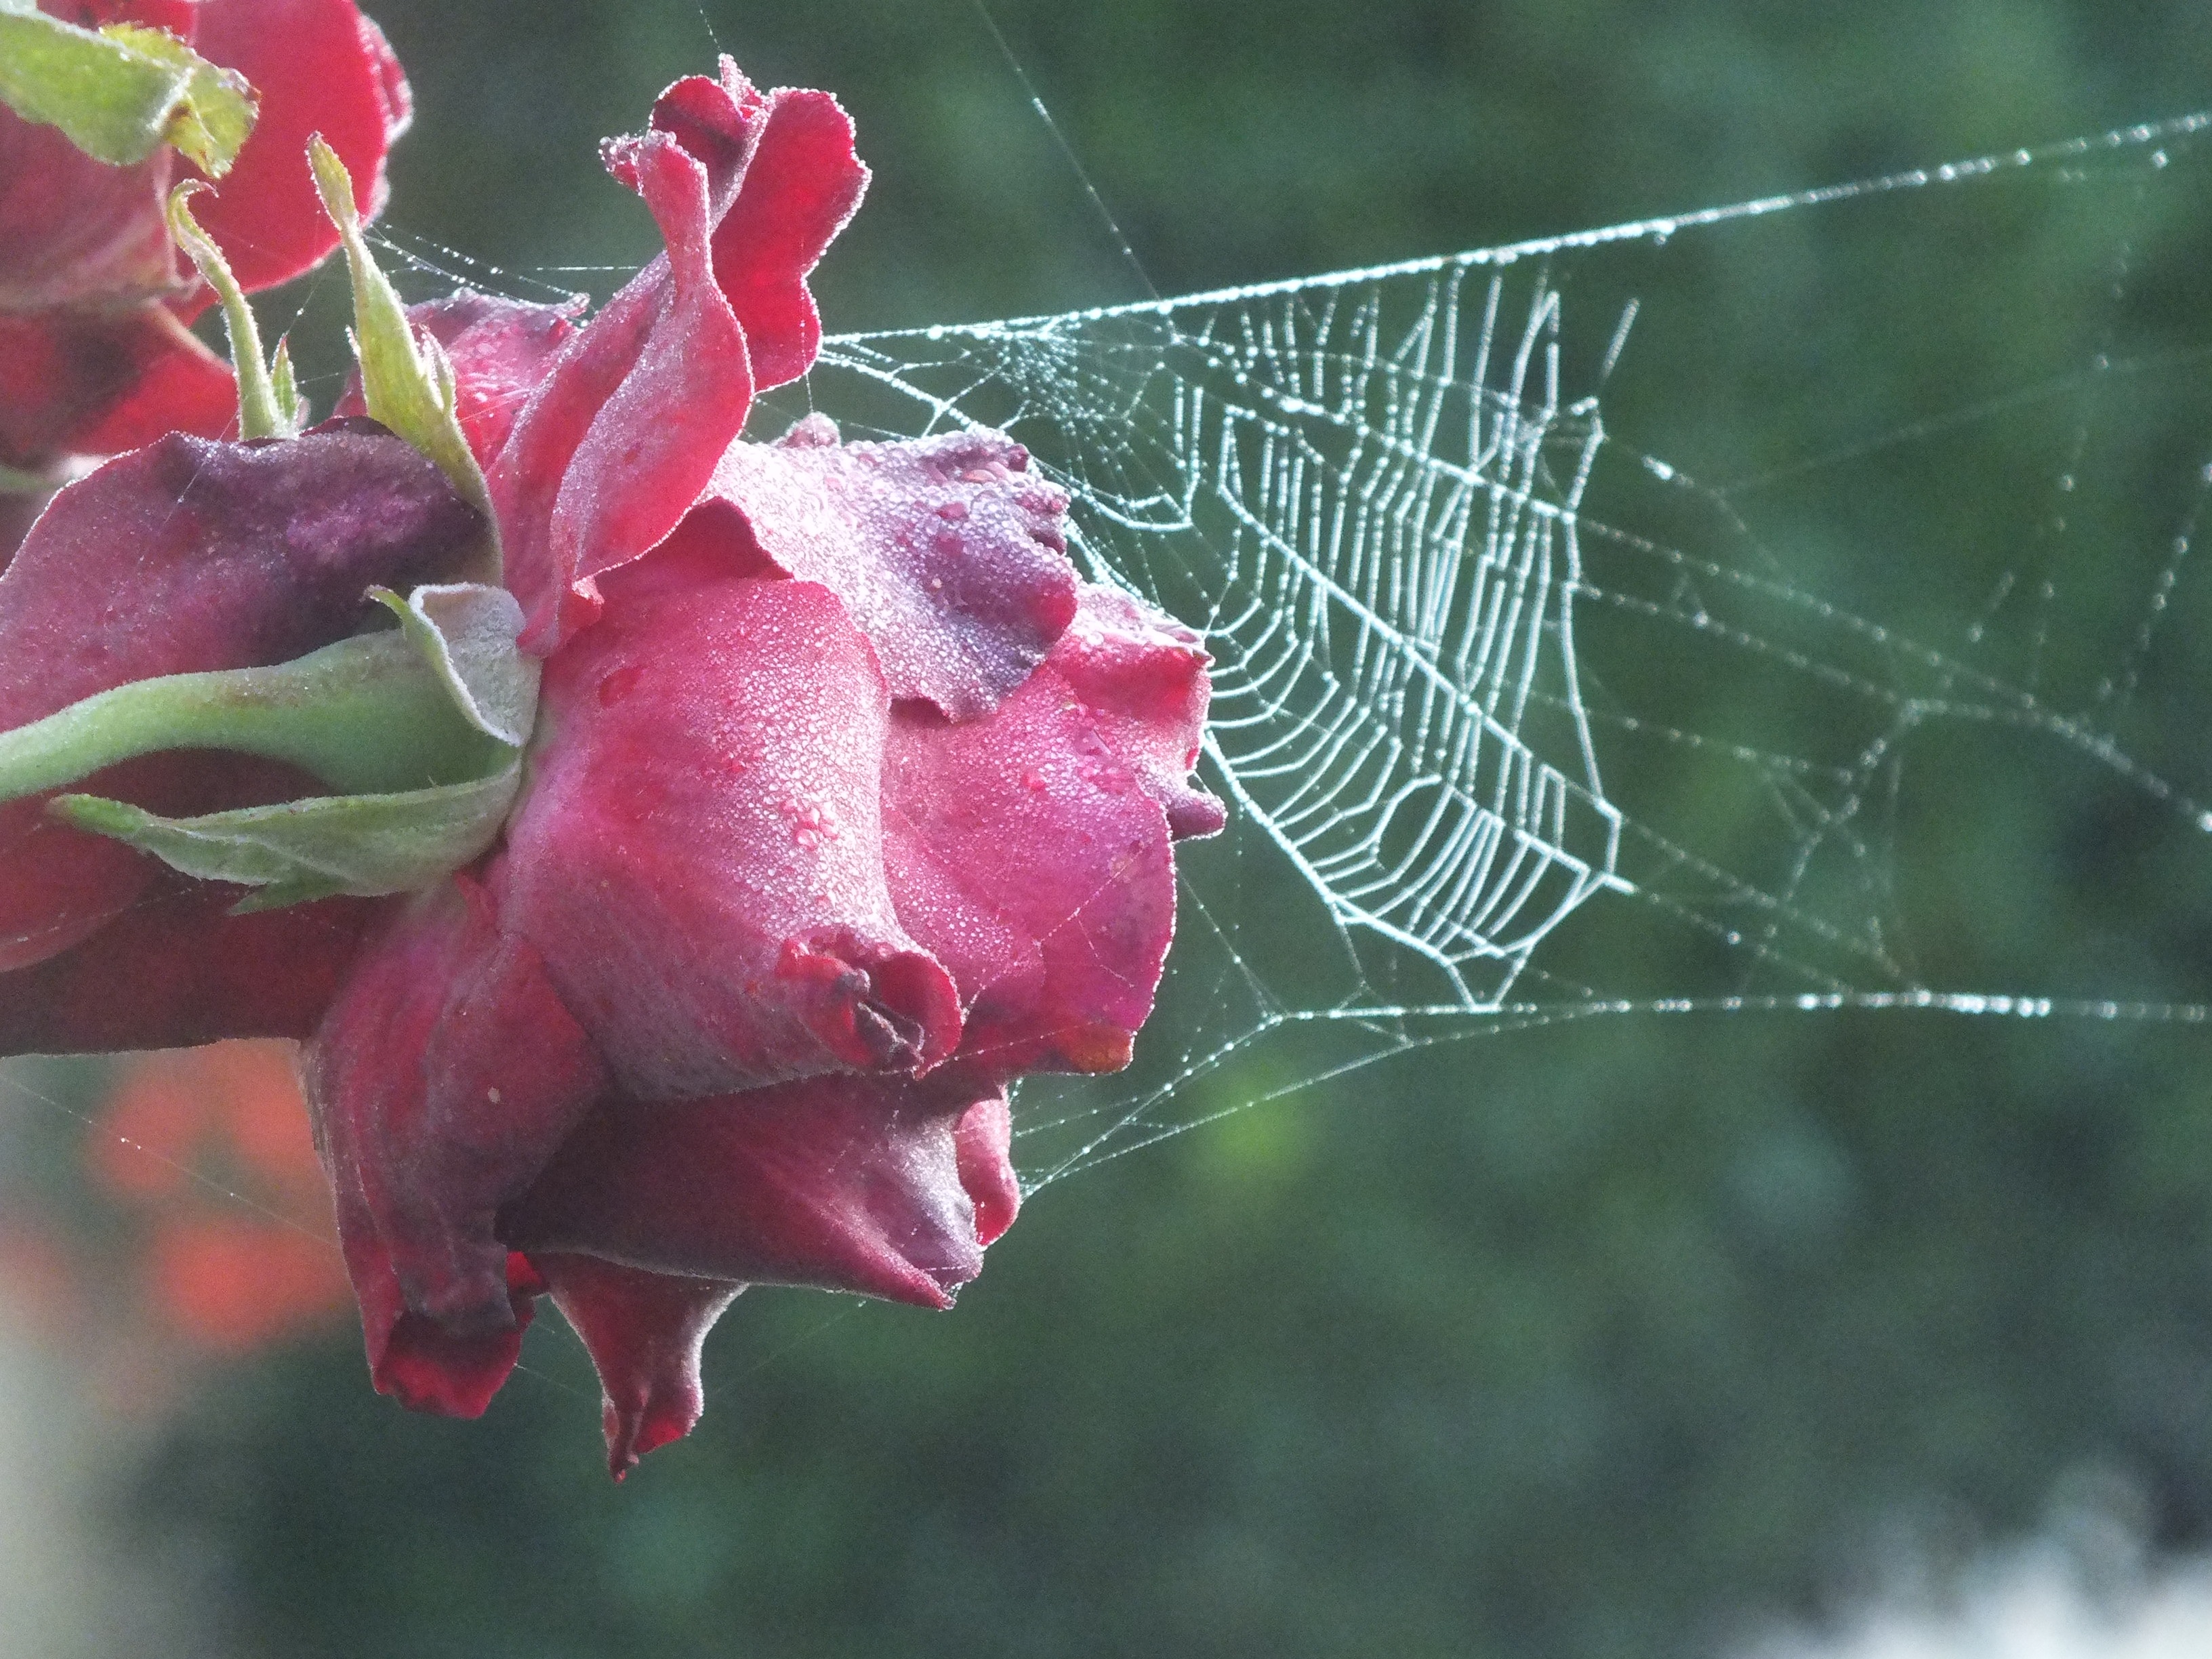
plant, leaf, flower, petal, rose, autumn, flora, cobweb, macro photography, flowering plant, plant stem, land plant, atlweibersommer